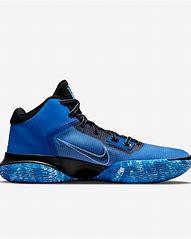
Brand: Nike
Model: Kyrie Flytrap 4